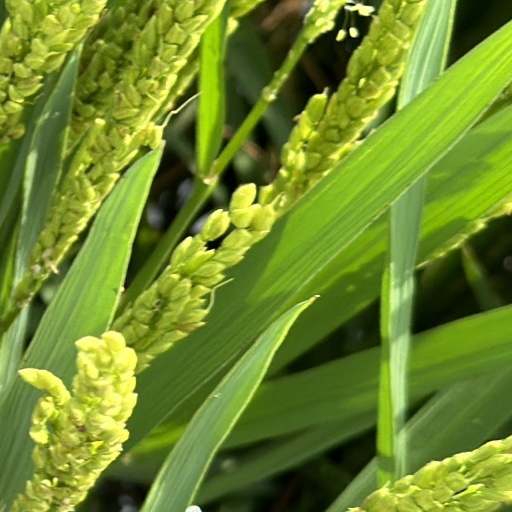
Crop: rice